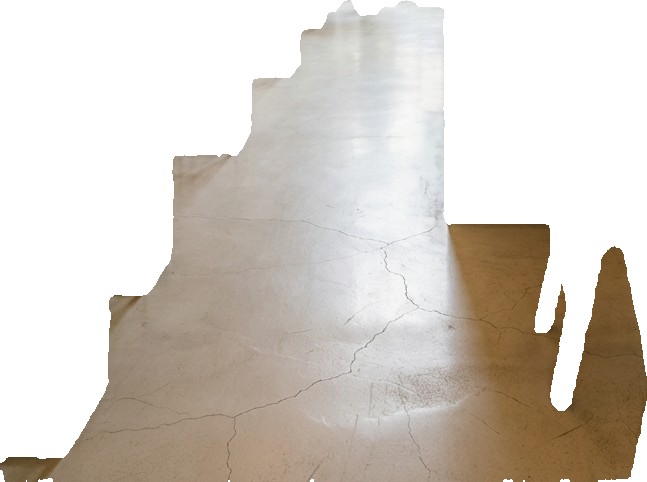
Surface category: floors